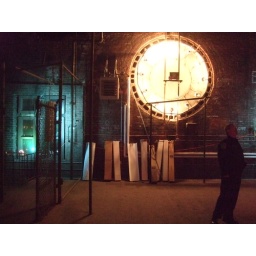
Inside the clock tower of Old Main at Wayne State University in Detroit, MI.